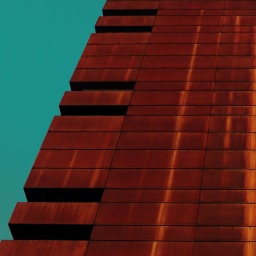
rusty keyboard (partly suggested by cavarica)